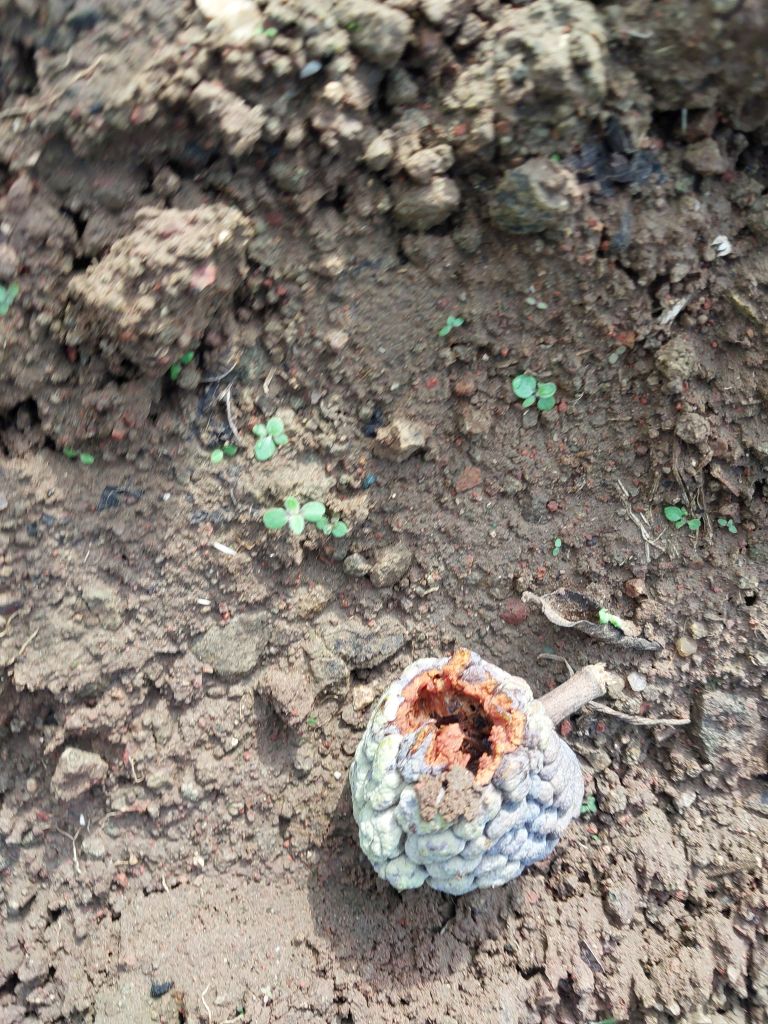
Disease label: Blank Canker